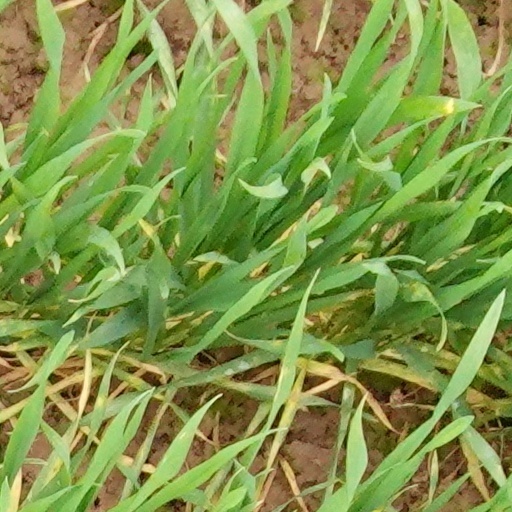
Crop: wheat